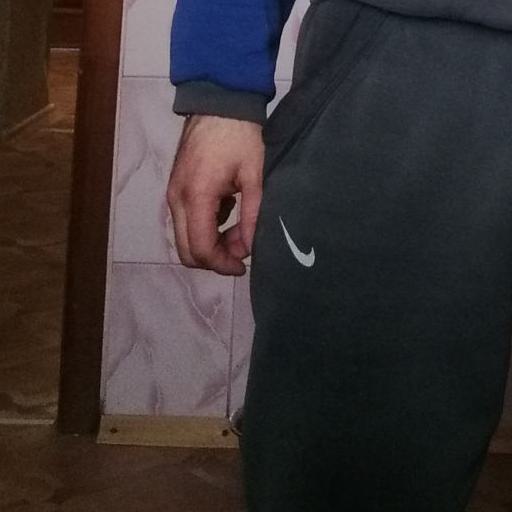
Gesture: no_gesture